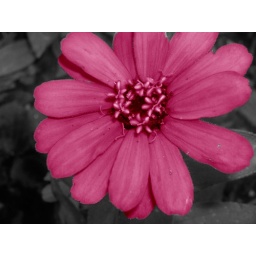
They're going to go on my wall in my bedroom of our new apartment next year! wee!